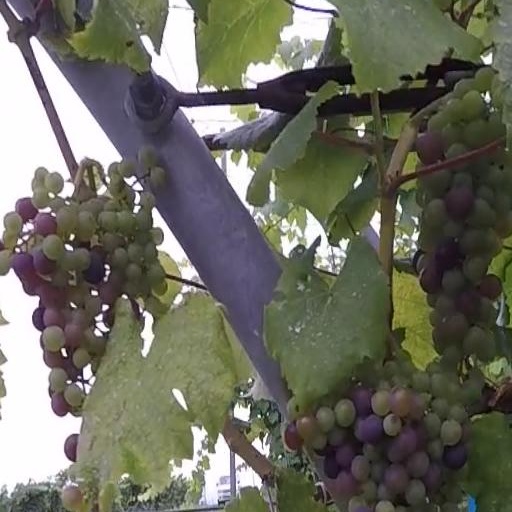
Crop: grape